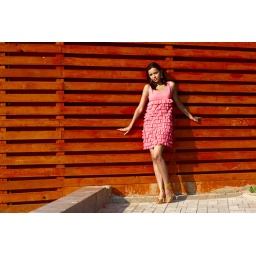
Girl posing near wooden wall